Beetle

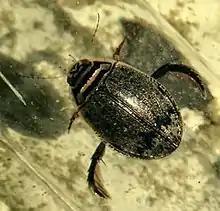
"Acilius sulcatus", a diving beetle with hind legs adapted as swimming limbs

The multisegmented legs end in two to five small segments called tarsi. Like many other insect orders, beetles have claws, usually one pair, on the end of the last tarsal segment of each leg. While most beetles use their legs for walking, legs have been variously adapted for other uses. Aquatic beetles including the Dytiscidae (diving beetles), Haliplidae, and many species of Hydrophilidae, the legs, often the last pair, are modified for swimming, typically with rows of long hairs. Male diving beetles have suctorial cups on their forelegs that they use to grasp females. Other beetles have fossorial legs widened and often spined for digging. Species with such adaptations are found among the scarabs, ground beetles, and clown beetles (Histeridae). The hind legs of some beetles, such as flea beetles (within Chrysomelidae) and flea weevils (within Curculionidae), have enlarged femurs that help them leap.